Jorhat Institute of Science and Technology

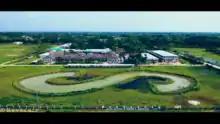
JIST - Bird's Eye View (Front)

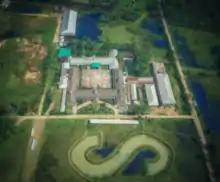
Another aerial view of JIST (Top)

Jorhat Science College was established by Govt. of Assam in 1971. In 2008, the Government of Assam upgraded the college and renamed it as Jorhat Institute of Science & Technology registered under the Societies Registration Act, 1860.